Capitol Theater Building

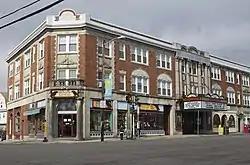

The Capitol Theater Building is a historic mixed commercial, residential, and theatrical building at 202–208 Massachusetts Avenue in Arlington, Massachusetts. It was built in 1925 by the Locatelli family, and is one of the area's finest early motion picture theaters. The building was added to the National Register of Historic Places in 1985.